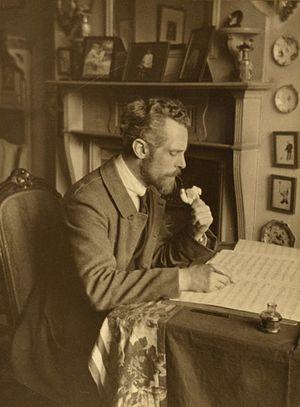
Photographie de Joseph Jongen
Joseph Jongen est un compositeur et organiste belge né le 14 décembre 1873 à Liège et mort à Sart-lez-Spa le 12 juillet 1953. Il est le frère aîné du compositeur Léon Jongen, chef d'orchestre et ancien directeur du Conservatoire de Bruxelles.